Kensington Gardens

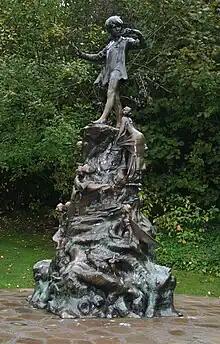
Peter Pan statue

The land surrounding Kensington Gardens was predominantly rural and remained largely undeveloped until the Great Exhibition in 1851. Many of the original features survive along with the Palace, and there are other public buildings such as the Albert Memorial (at the south-east corner of Kensington Gardens, opposite the Royal Albert Hall), Queen Caroline's Temple, the Serpentine Gallery, and Speke's monument. Queen Victoria had commissioned the Italian Gardens and the Albert Memorial during a series of improvements.